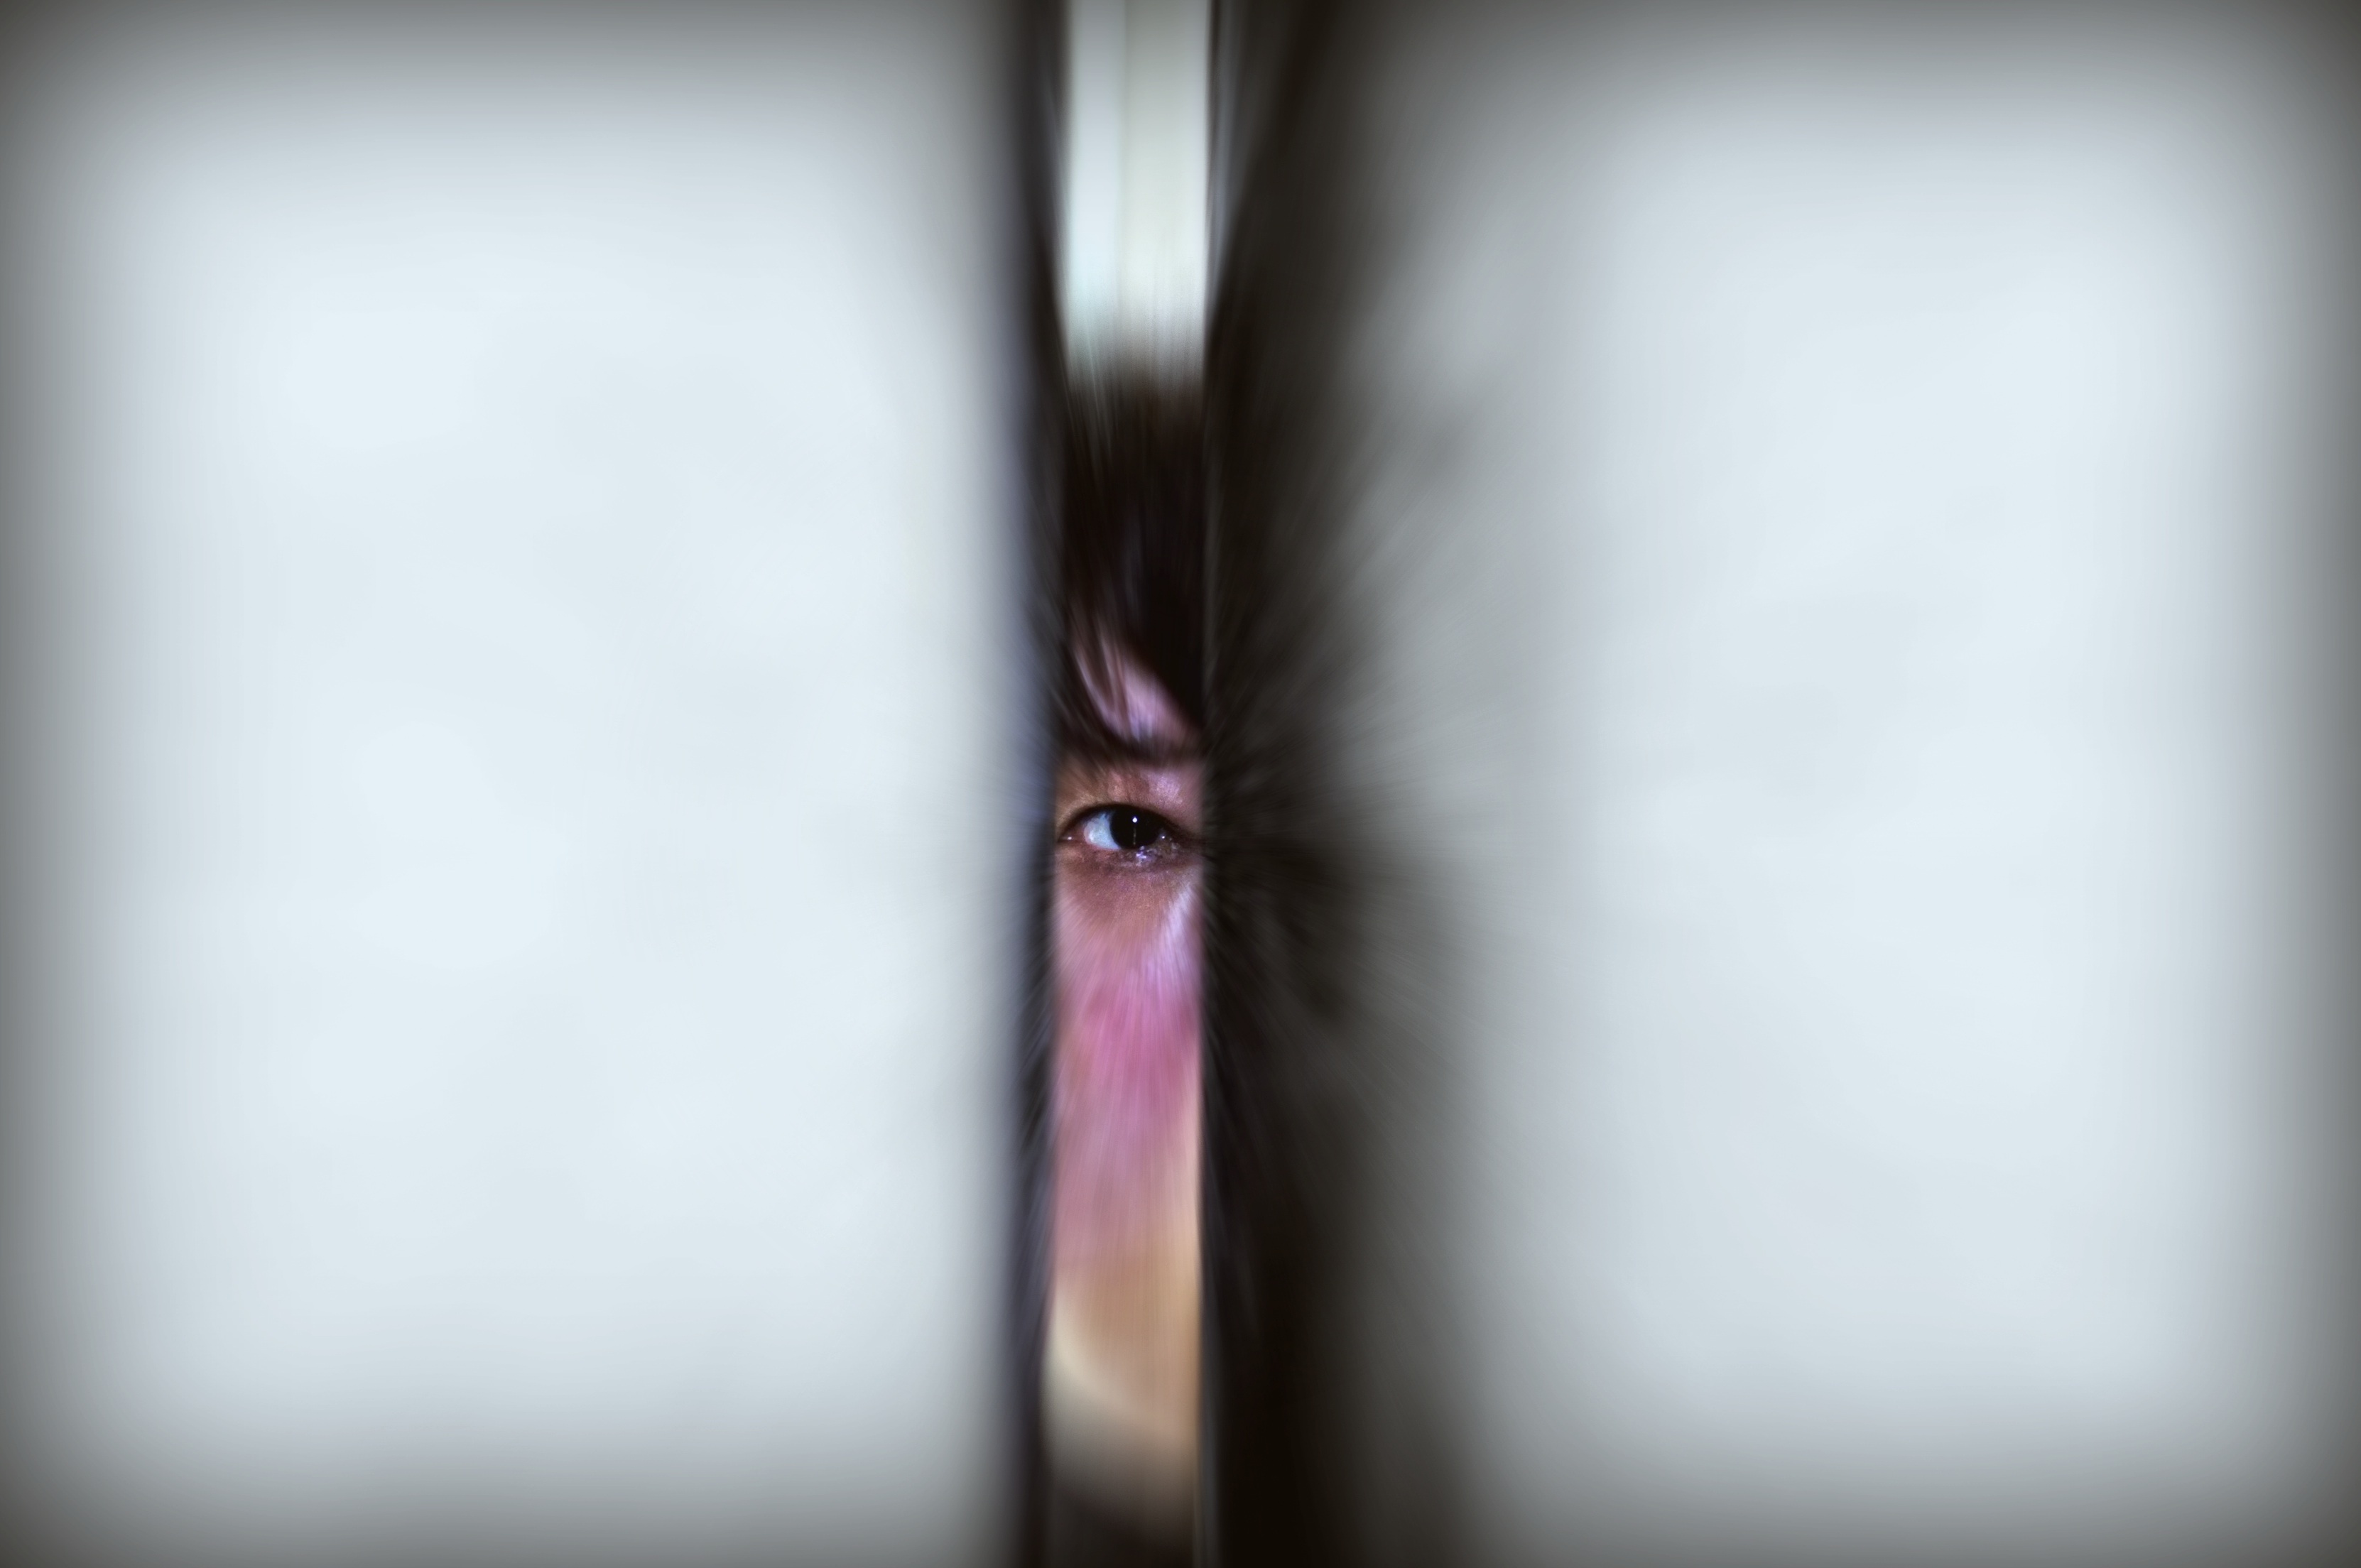
hand, light, white, photography, red, color, blue, black, close up, human body, eye, glasses, photograph, skin, beauty, image, organ, shape, sense, vision care